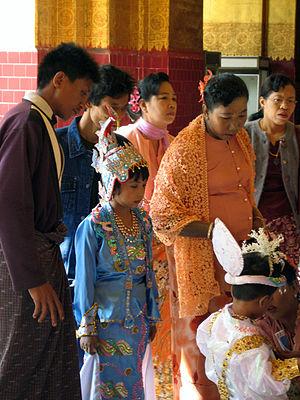
La culture de la Birmanie, ou Myanmar, pays de l'Asie du Sud-Est continentale, désigne les pratiques culturelles observables de ses habitants, toutes ethnies confondues. En participent pour partie les diasporas.